Search for Treasure Island

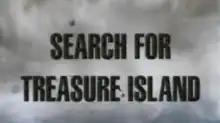

Search for Treasure Island is an Australian TV series that aired in 1998 and 2000. It revolves around a group of people finding the mysterious Treasure Island. The protagonists encounter many cultures, factions and obstacles on the island as they try to find their parents and escape the ominous Maelstrom.